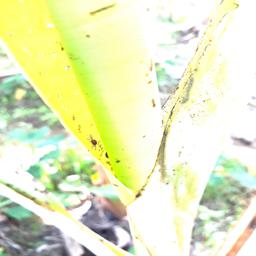
Label: BANANA APHIDS